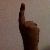
The image shows a hand gesture representing the number 1 in Indian Sign Language.